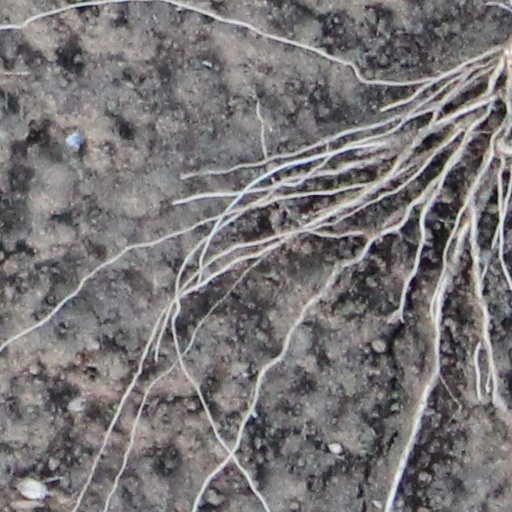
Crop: wheat